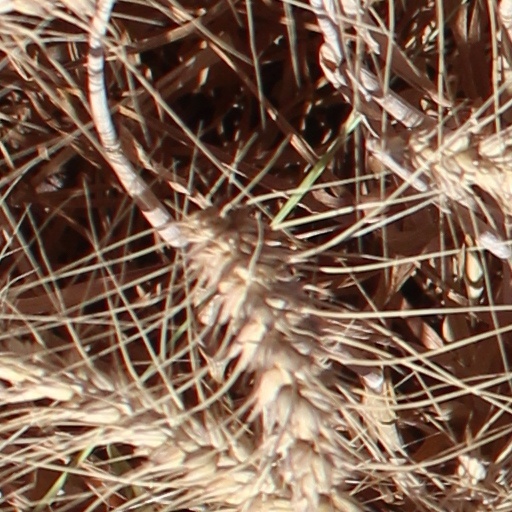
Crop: wheat